Jeff Laubenstein

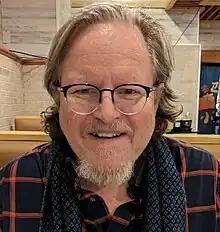
Jeff Laubenstein in 2023

Jeff Laubenstein is an American fantasy artist specializing in watercolor who has produced artwork for several game publishers, and is especially well-known for developing the look and feel of the cyberpunk role-playing game "Shadowrun" and the fantasy role-playing game "Earthdawn". He has also created many pieces of artwork for the collectible card game "".